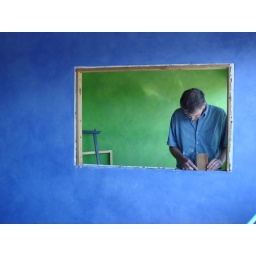
in the new and improved studio, this window between the lobby and an office is going away